Florida State Road 471

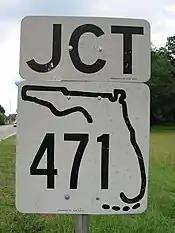
Old-style shield at a road that crosses SR 471 in Webster

State Road 471 begins at US 98 in northwestern Polk County, which is just southeast of Branchborough in Pasco County and the eastern terminus of County Road 54, a county extension of SR 54. The road soon leaves Polk County and runs along the Pasco-Polk County Line. Here the road runs entirely through preserved forest land and swampland, including the Green Swamp. Contrary to what many maps indicate it is not as straight through this area shifting from left to right and vice versa on a random basis. Crossing the Withlacoochee River, the Pasco-Polk border is replaced by the Pasco-Sumter border, and the landscape described earlier continues. Eventually it enters part of the Withlacoochee State Forest, and some distance later, the Pasco-Sumter Line is replaced by the Hernando-Sumter Line. After leaving the forest the road crosses over the Little Withlacoochee River where the Hernando-Sumter border turns west, and SR 471 is now entirely in Sumter County. Eventually, the road slows down into Tarrytown, Florida where it approaches a lumber mill, and crosses the former right-of-way for the Orange Belt Railway just south of the intersection of State Road 50.